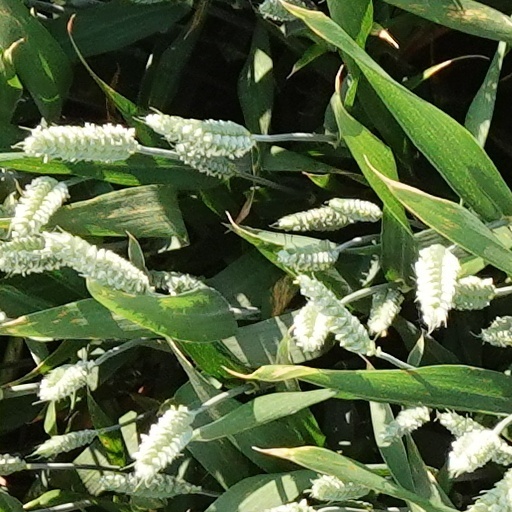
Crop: wheat